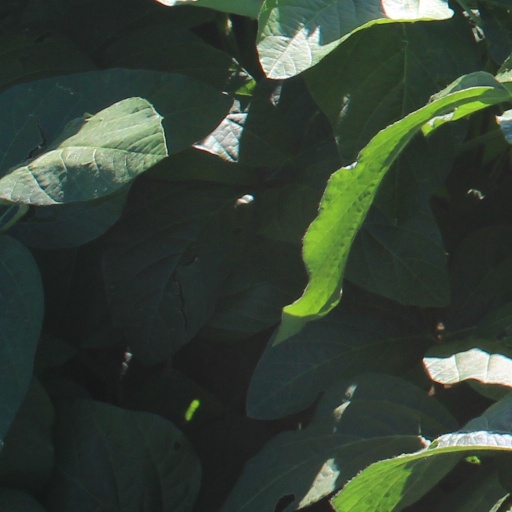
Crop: soybean